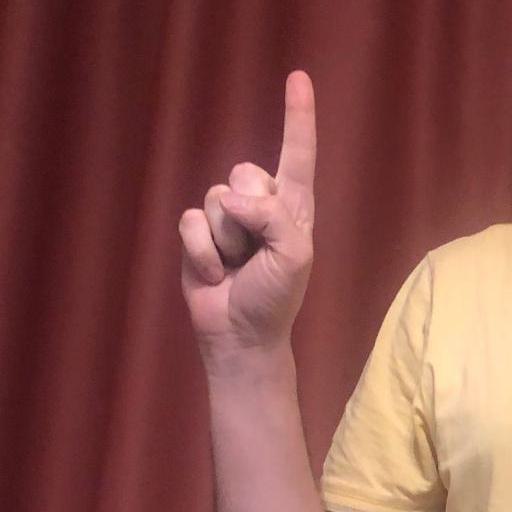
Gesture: one